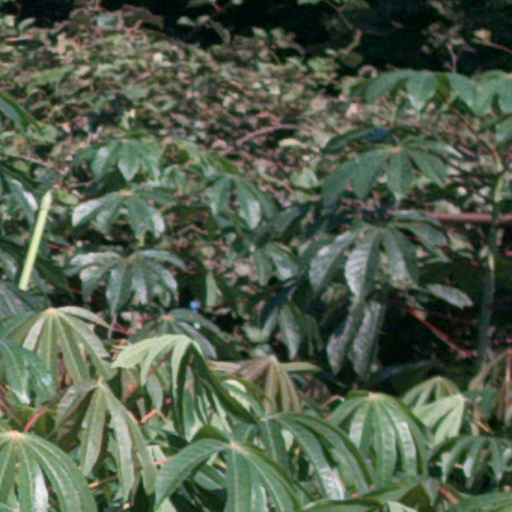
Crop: cassava